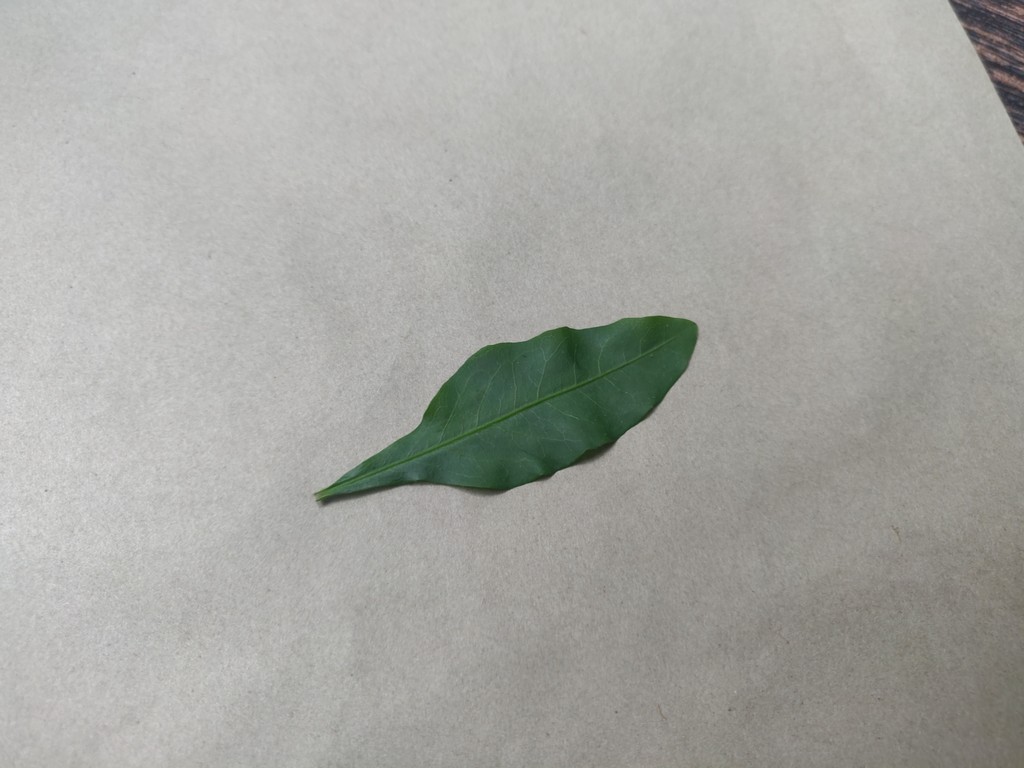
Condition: Healthy
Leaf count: single
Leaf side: front